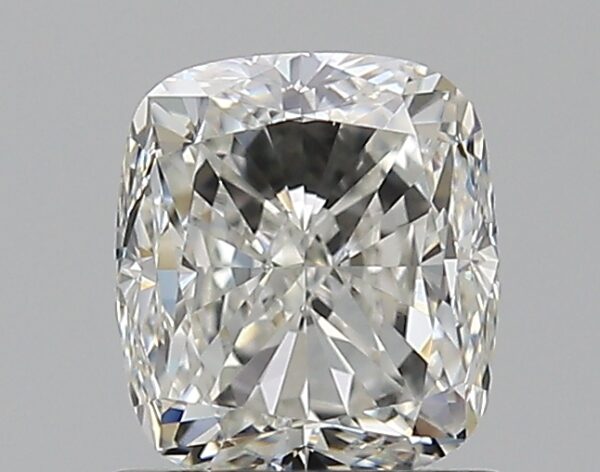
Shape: cushion
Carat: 1
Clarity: VS1
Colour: H
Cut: VG
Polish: VG
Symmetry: VG
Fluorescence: N
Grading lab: GIA
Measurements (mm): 5.81 x 5.16 x 3.68